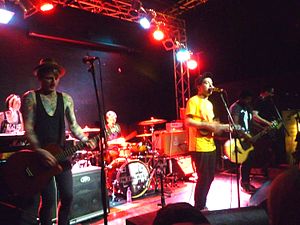
The King Blues
The King Blues, 2010
The King Blues er et London-band, der blander ska, reggae, folk og punk. Gruppen startede som et to-mandsband, men i dag er besætningen udvidet til seks medlemmer under ledelse af forsangeren og ukulele-spilleren Itch.